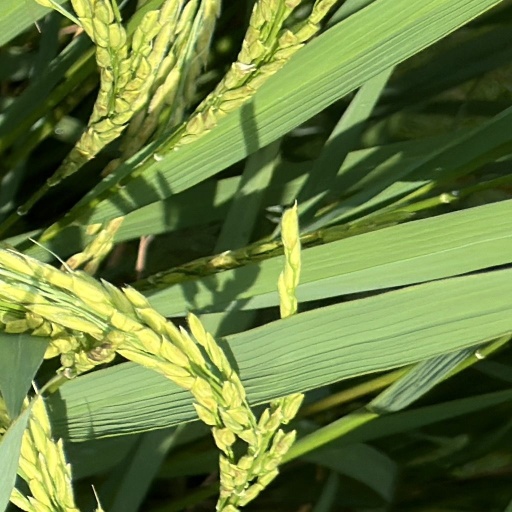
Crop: rice